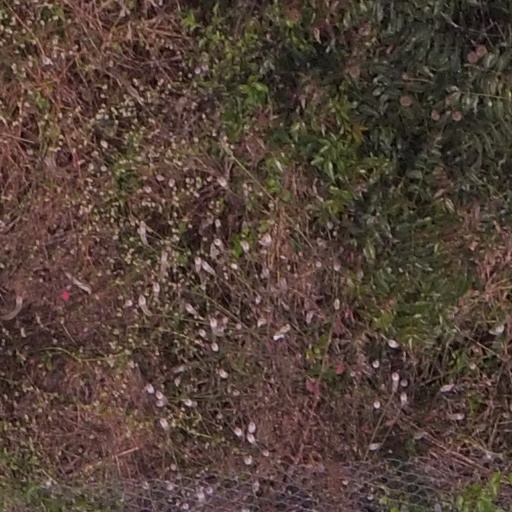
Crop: maize; corn